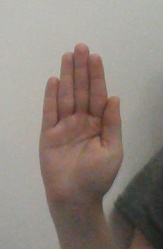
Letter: seen